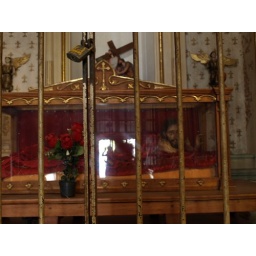
Jesus in a glass box